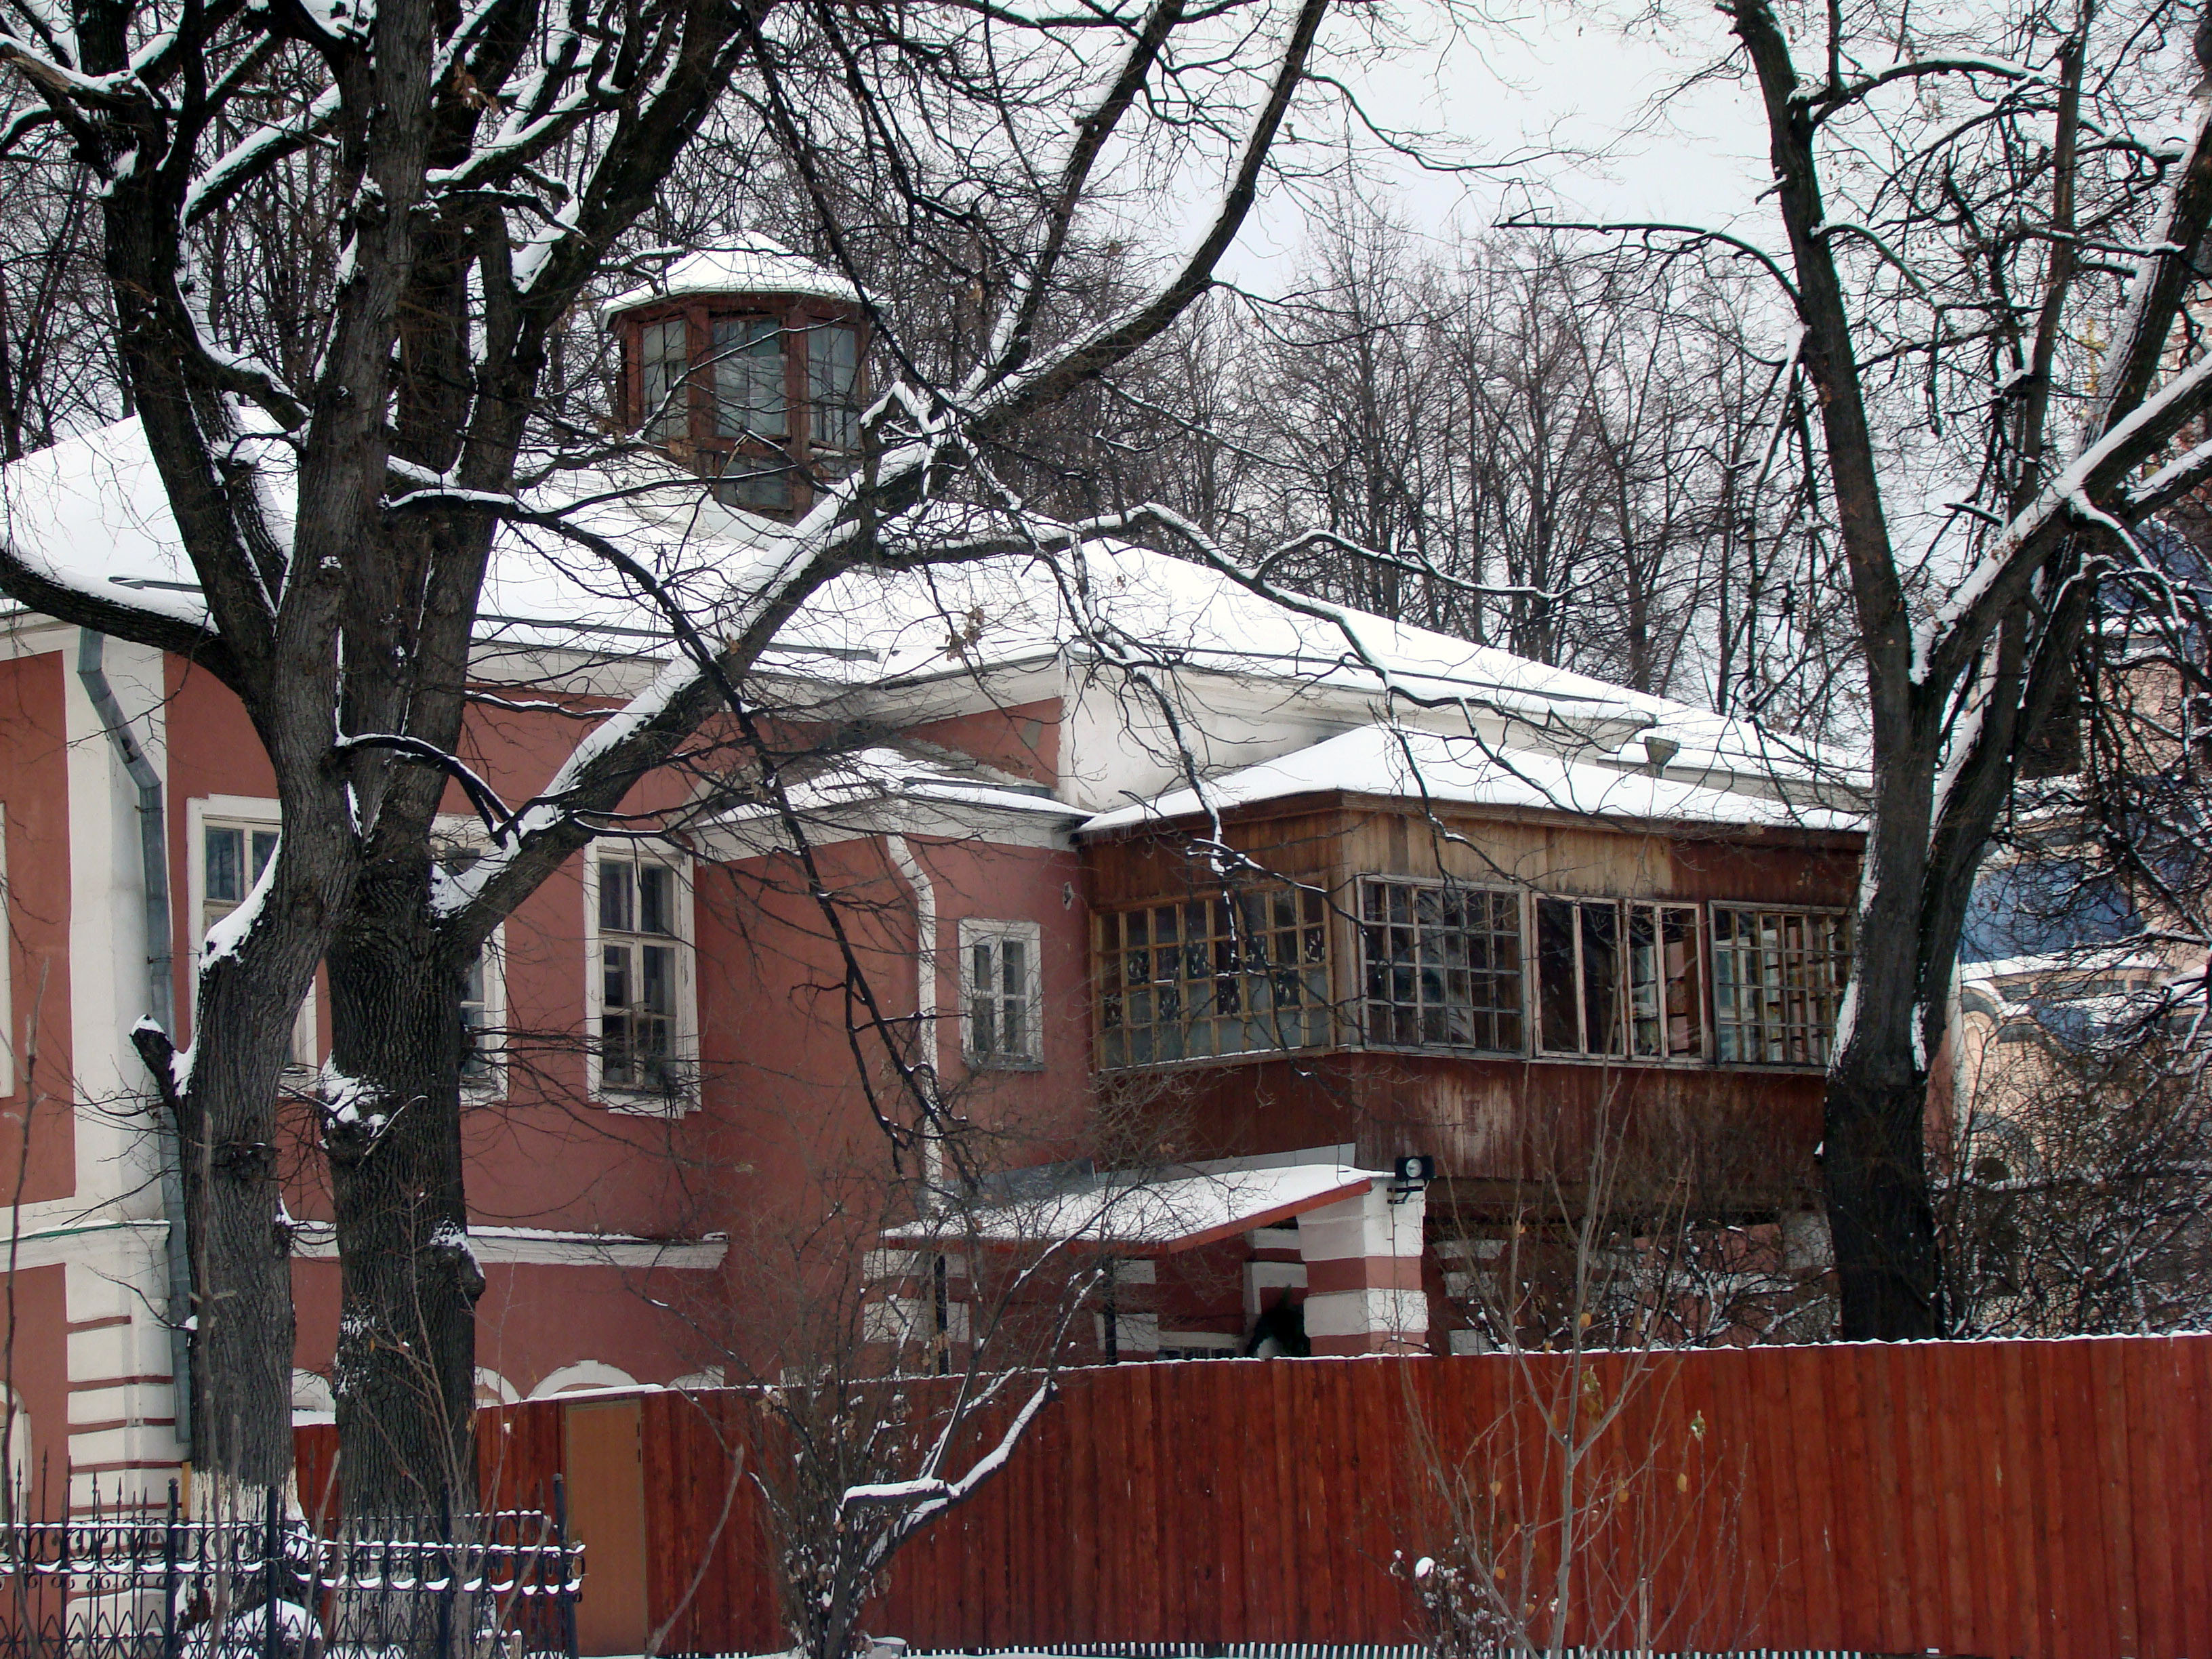
tree, snow, winter, house, window, home, cottage, weather, facade, season, monastery, sony, moscow, russia, moskau, dsc, h9, dsch9, donskoymonastery, donmonastery, neighbourhood, urban area, residential area, outdoor structure